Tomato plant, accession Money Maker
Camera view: tilt-top (135 deg); turntable rotation: 240 degrees
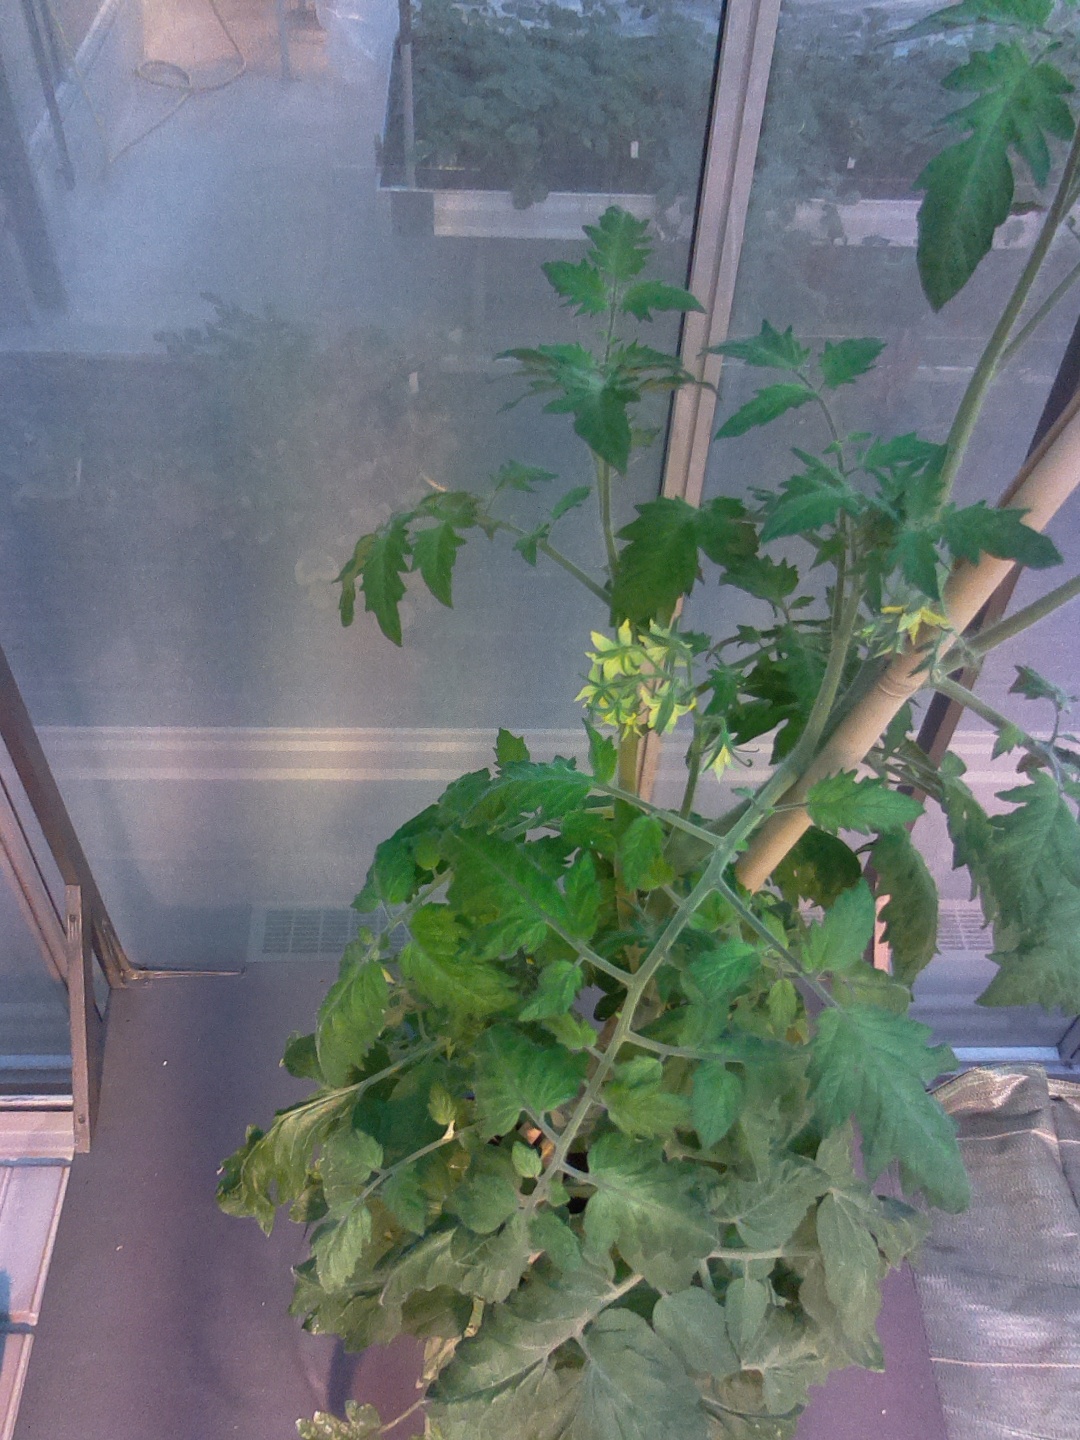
BBCH growth stage 70: Fruits at the main stem or branches visibles